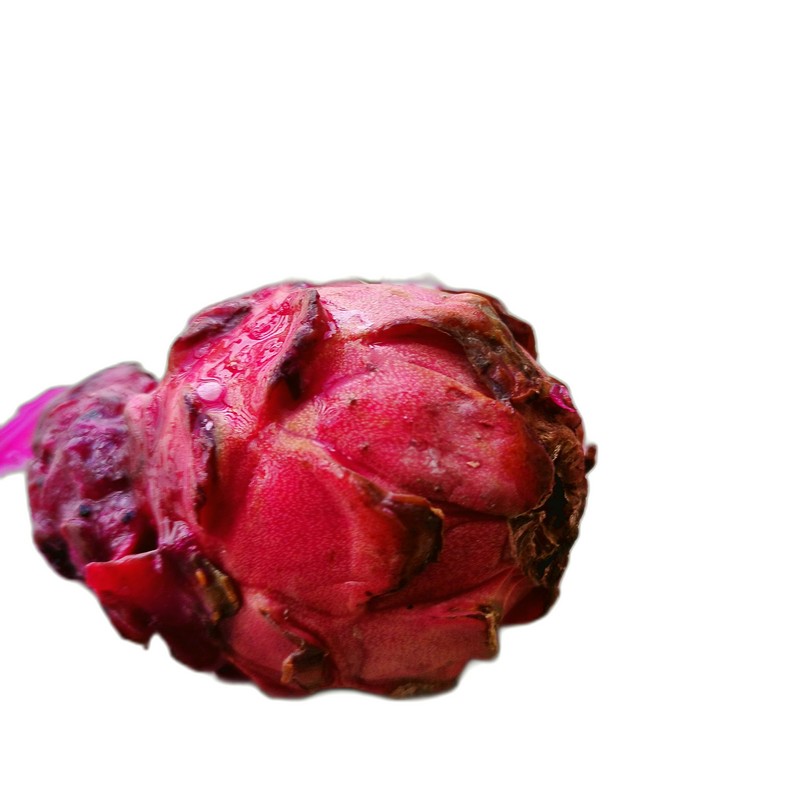
Label: Defect Dragon Fruit